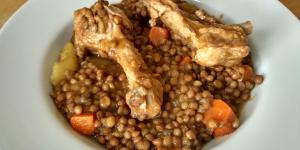
lentejas estofadas con costillas